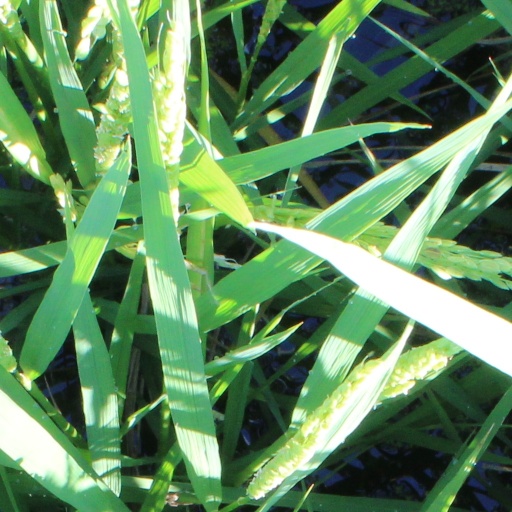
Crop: rice